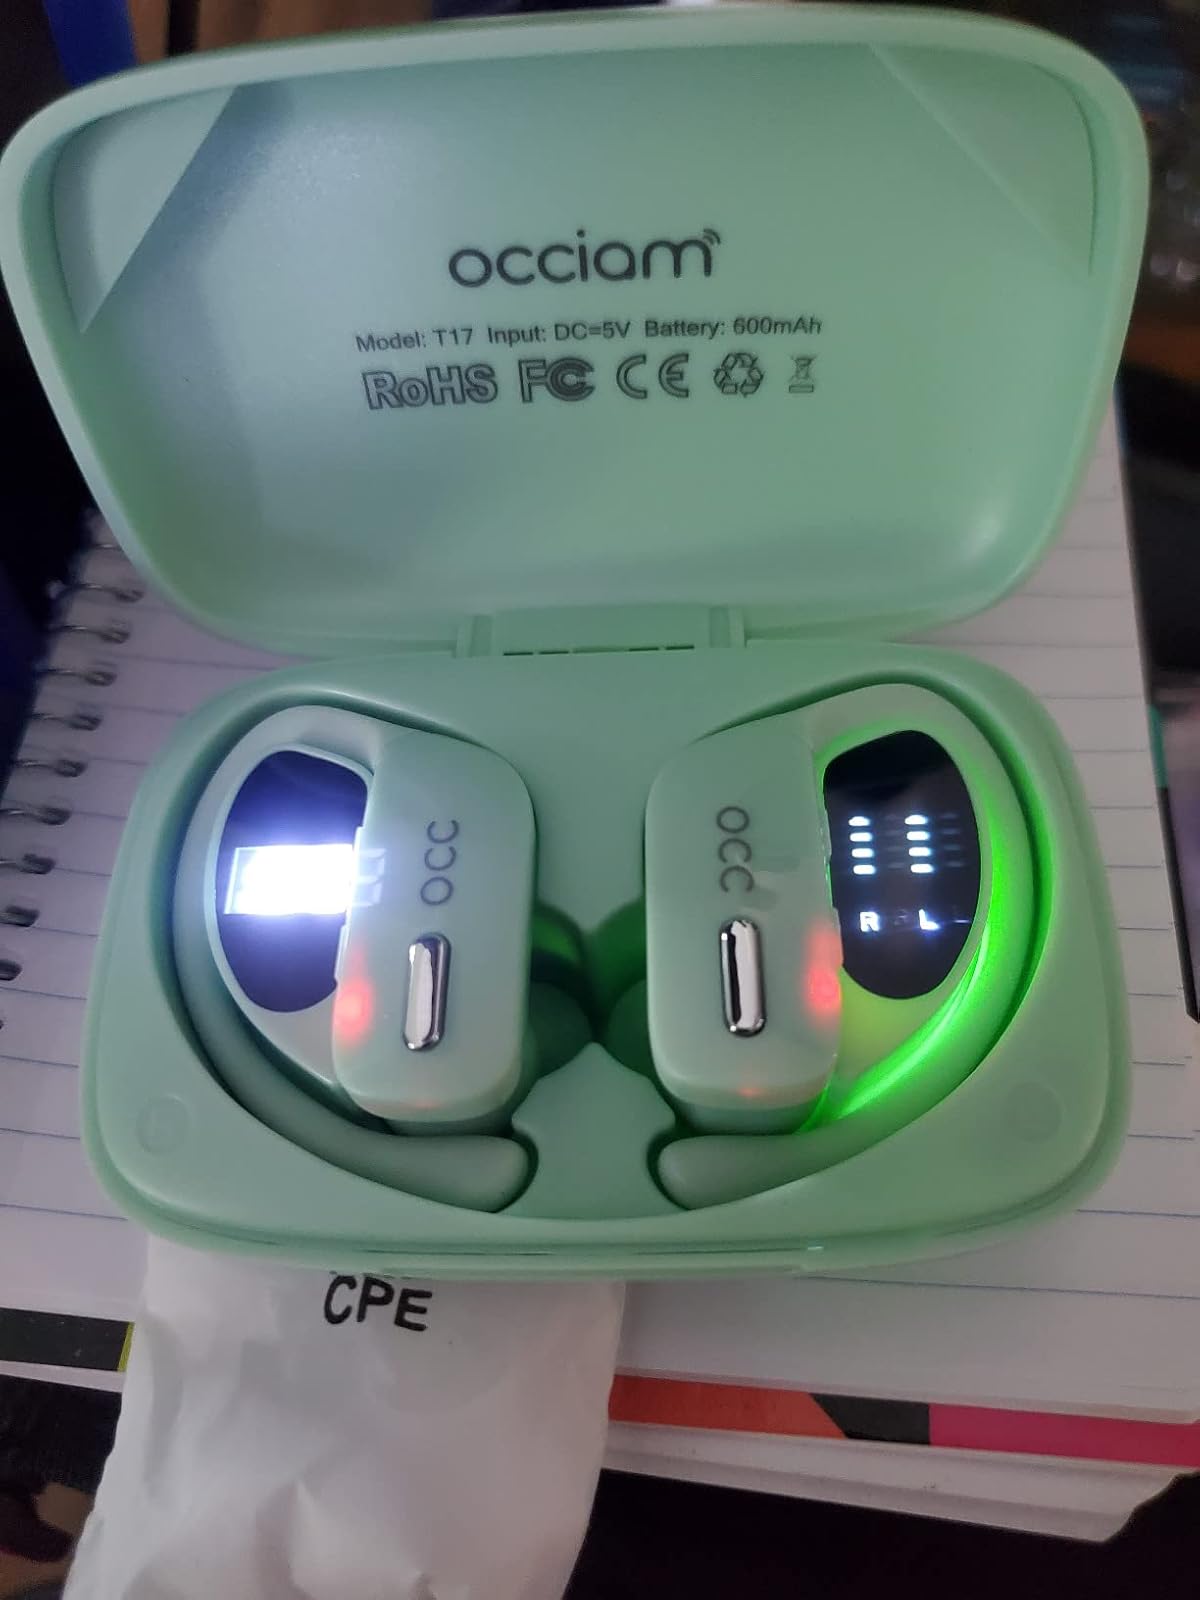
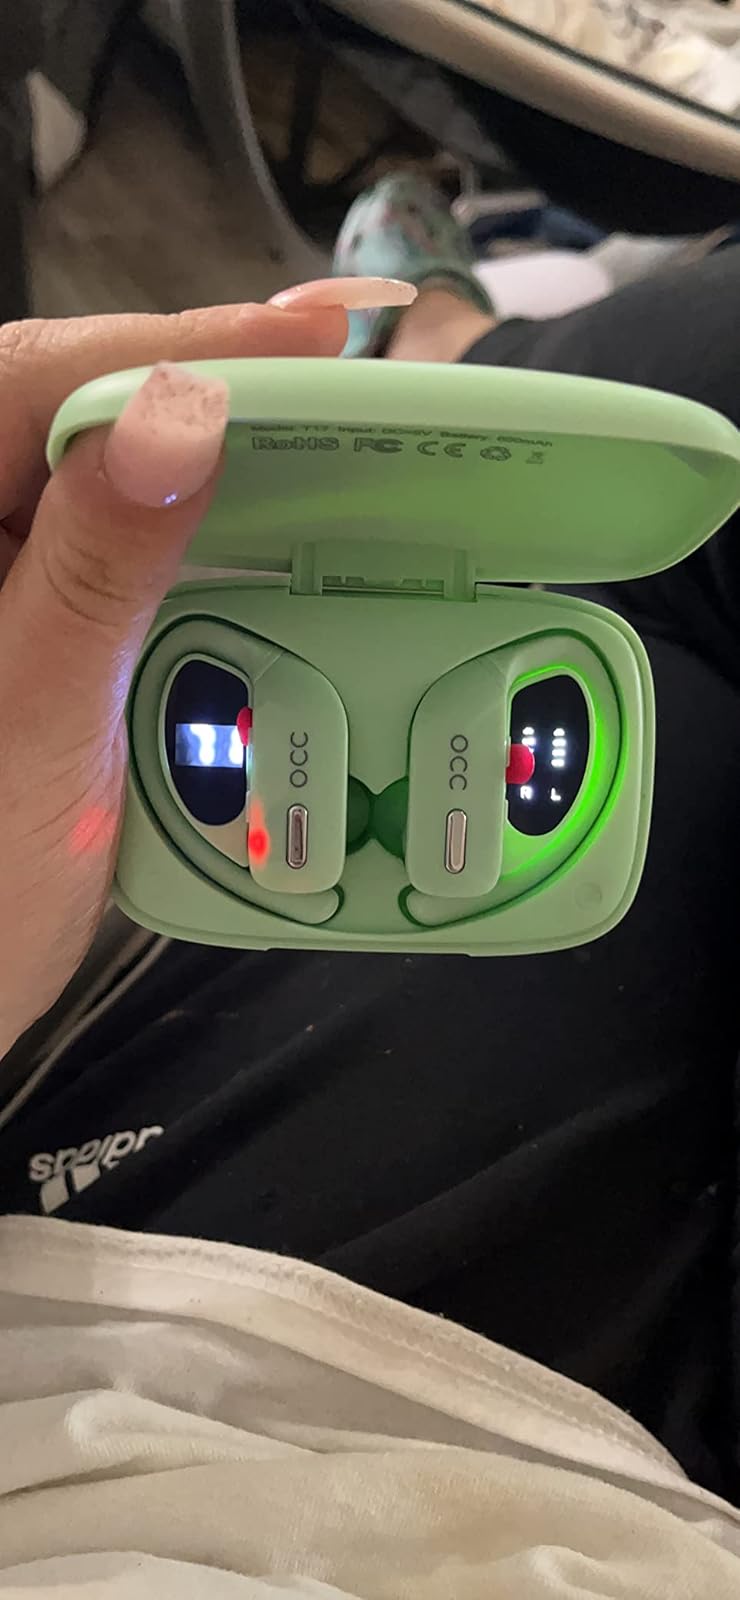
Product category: earbuds
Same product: yes